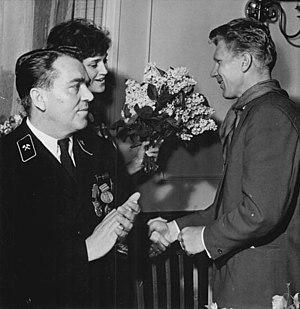
Alexeï Stepanovitch Petrov, né le 22 mars 1937 à Léningrad / Saint-Pétersbourg, mort à Moscou en mars 2009, était un coureur cycliste soviétique qui s'est illustré notamment à la Course de la Paix au début des années 1960